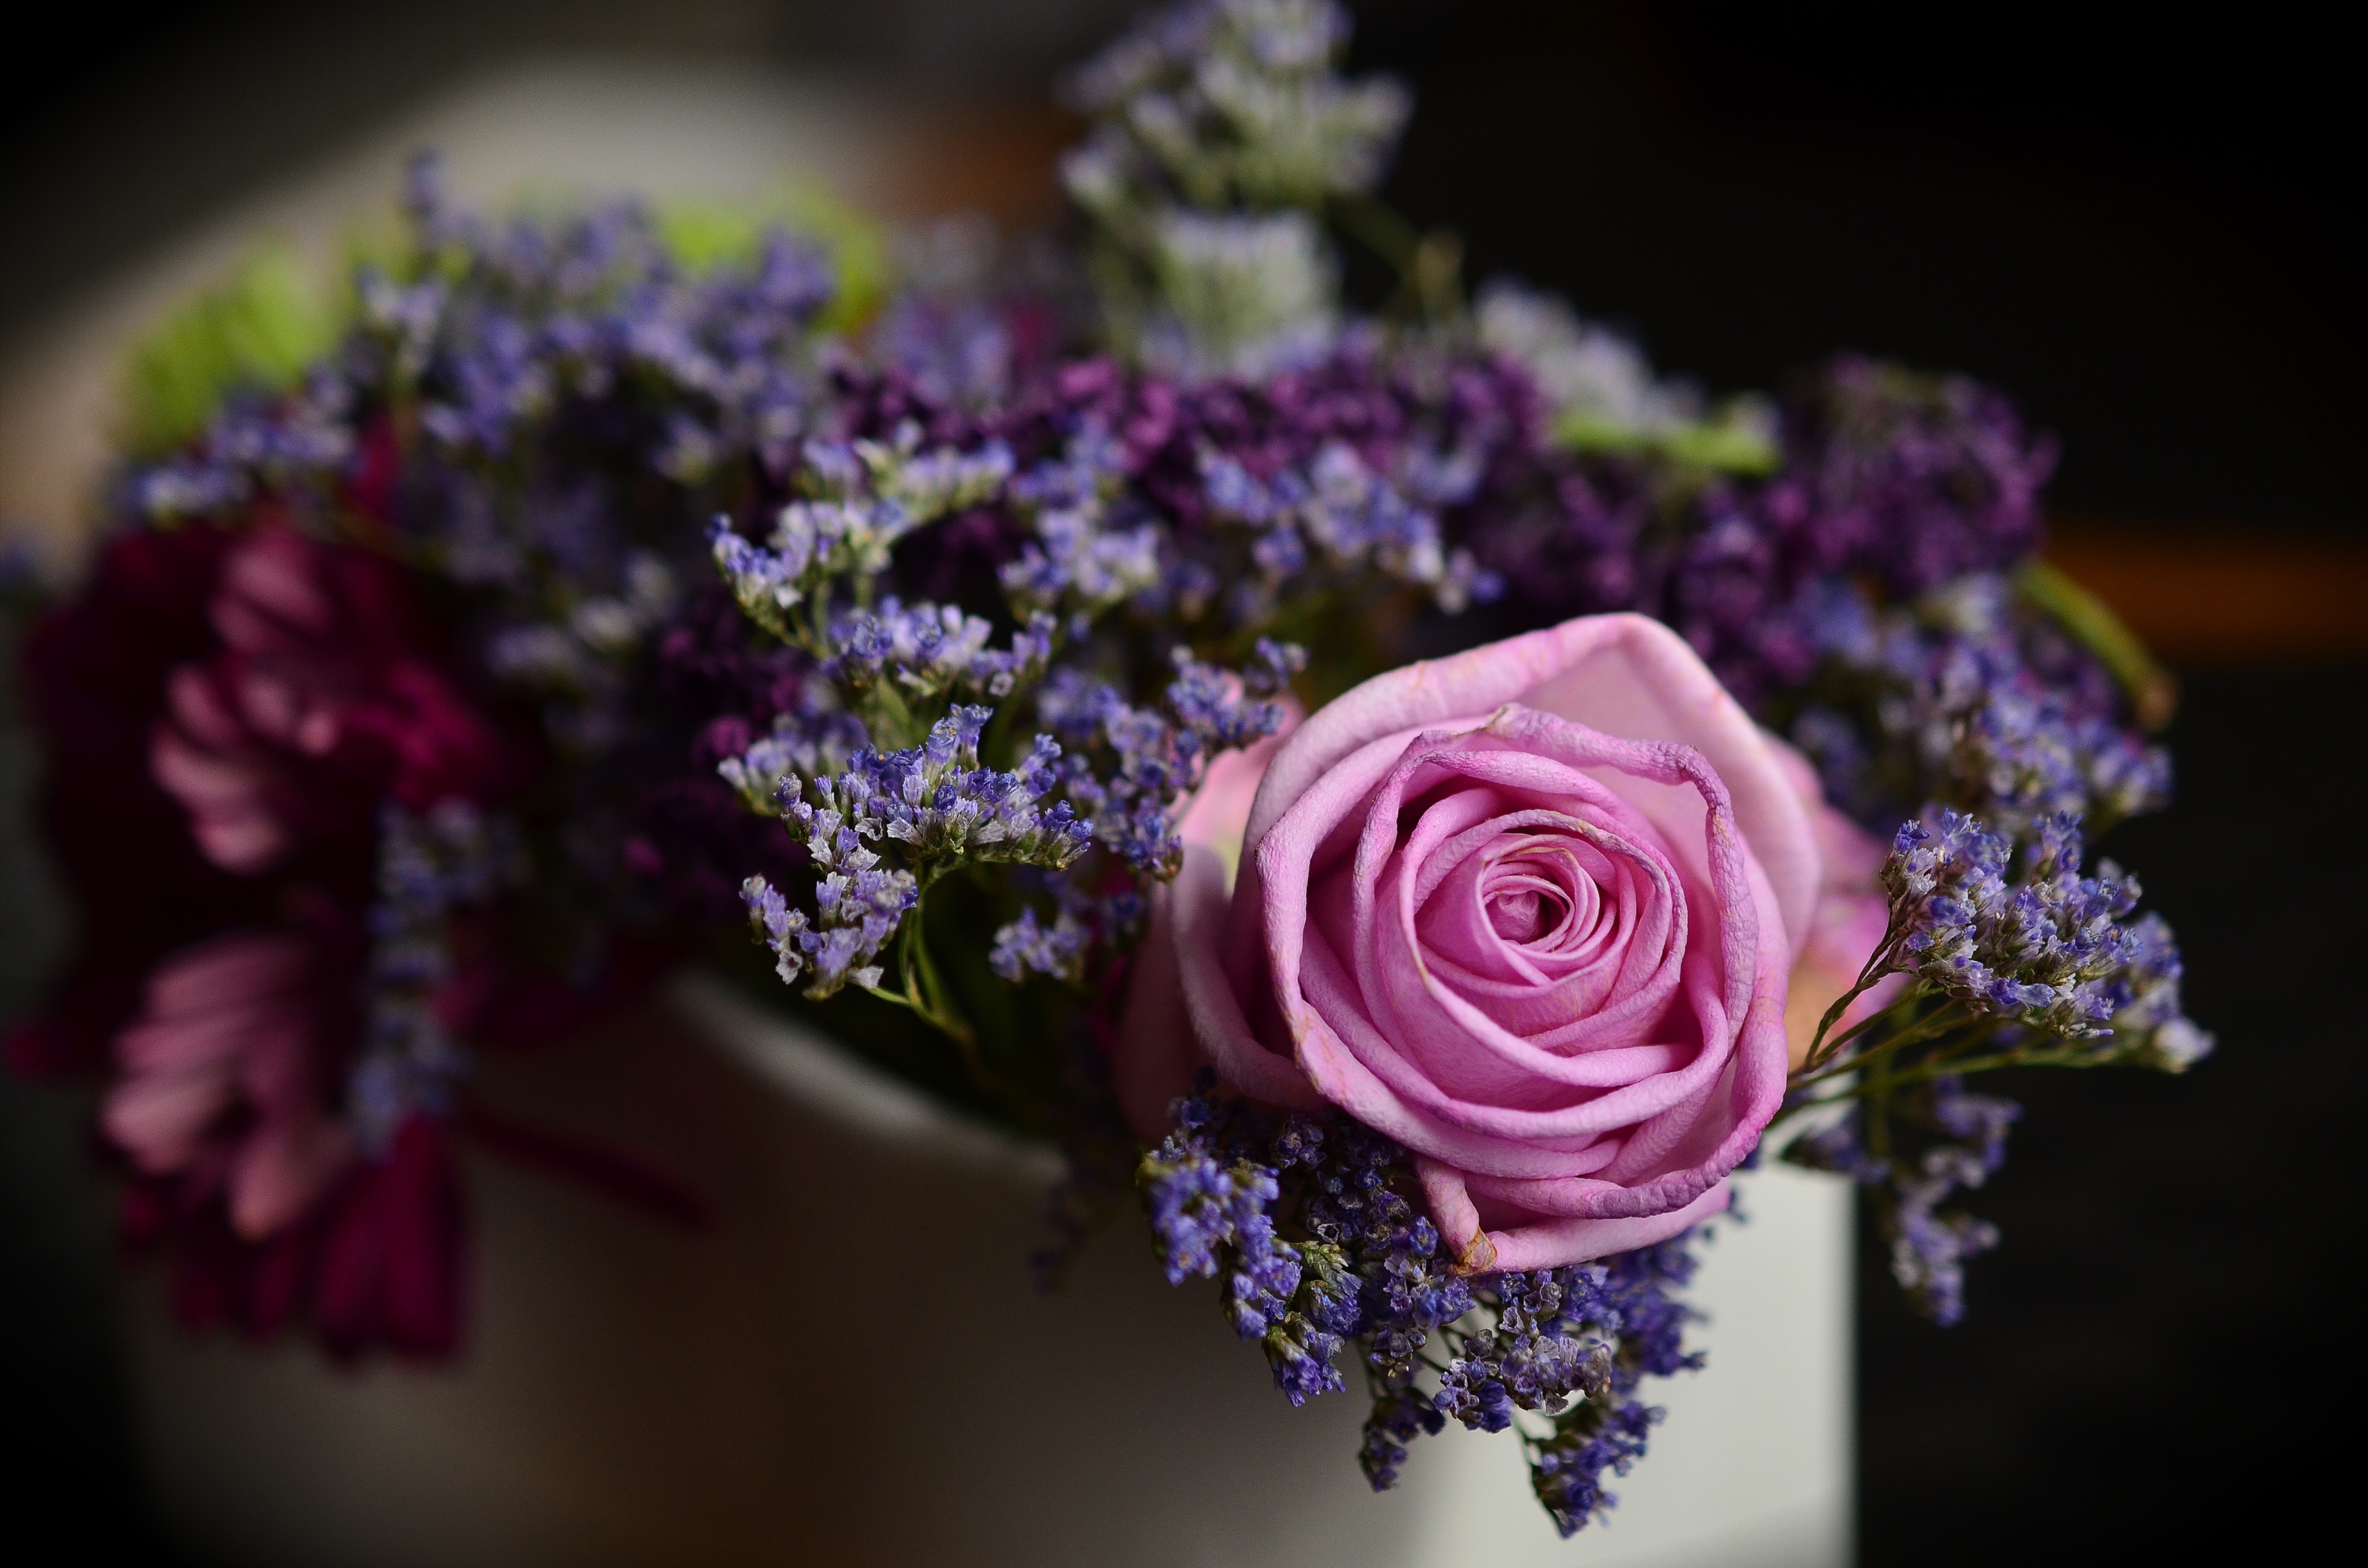
blossom, plant, photography, flower, purple, petal, bouquet, rose, pink, flora, flowers, transience, faded, floristry, macro photography, floral arrangement, flowering plant, flower bouquet, cut flowers, floral design, land plant, flower arranging